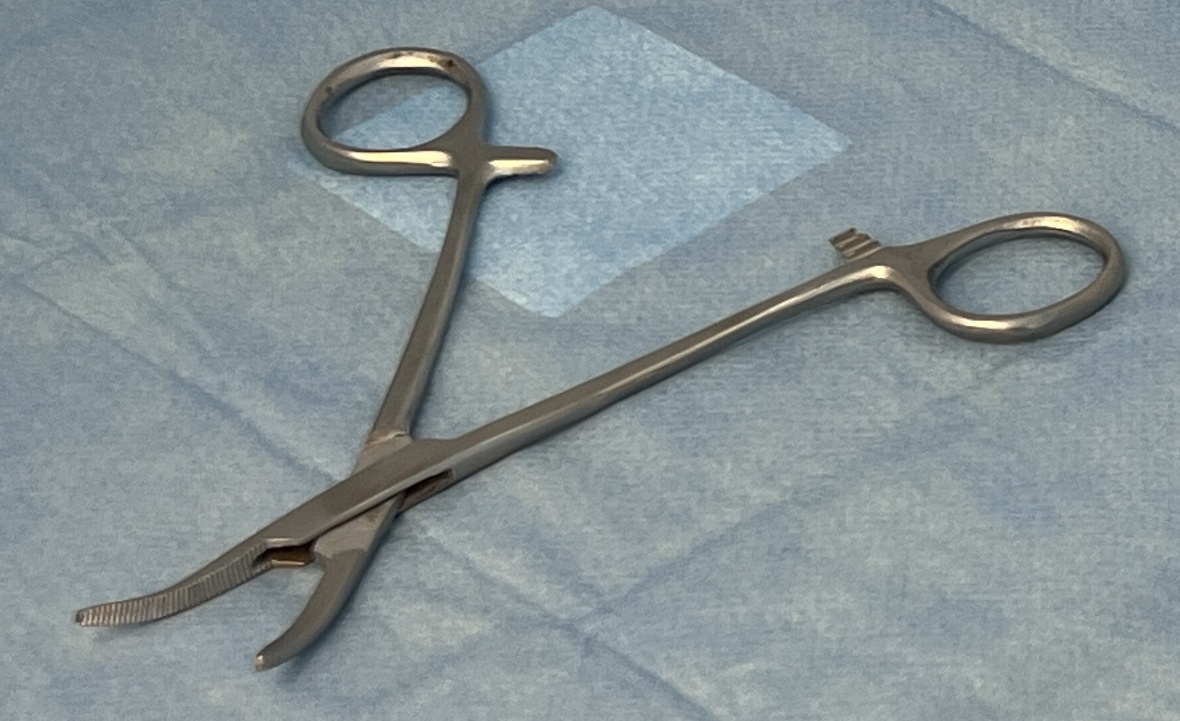
Hinged instrument state: open